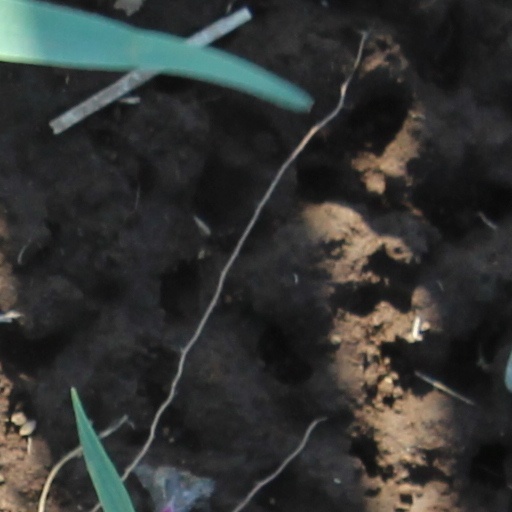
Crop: wheat